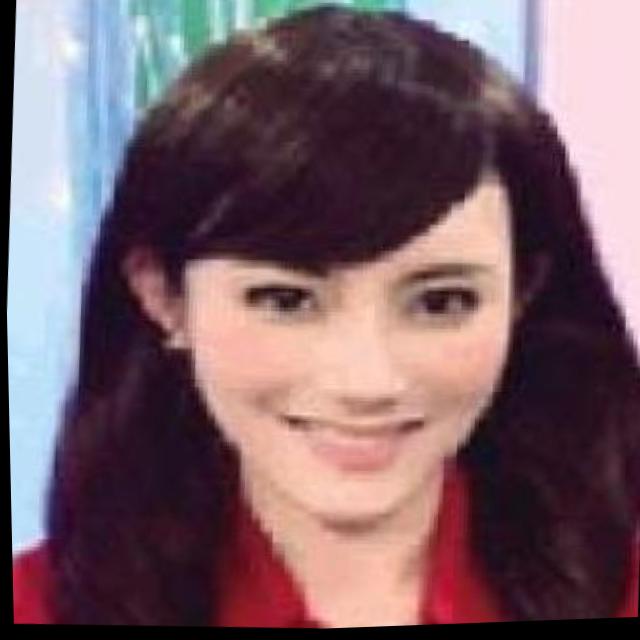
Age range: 21-44